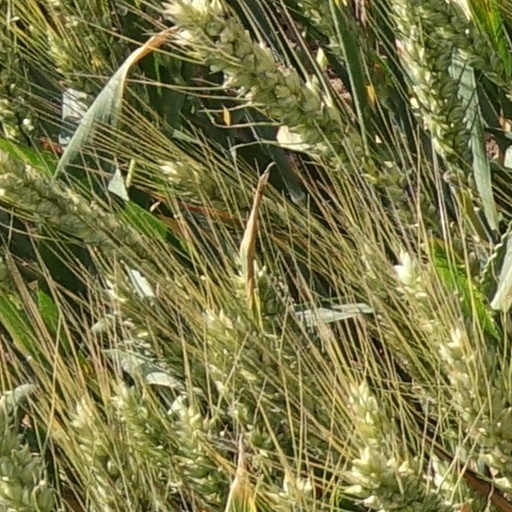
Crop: wheat